Beijing Dance Academy

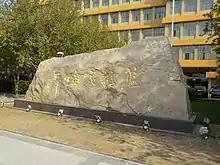
Words meaning "the Cradles of Dancers" inside the campus of Beijing Dance Academy.

The Academy, known as "the Cradle of Dancers" and adjacent to Zizhuyuan Park, Haidian District, has about 600 in-service faculty and staff, and 2,500 full-time students apart from over 5,000 students from the School of Continuing Education. Every year, the School of Dance Grade Education trains over 50,000 teachers of dance grade examination at home and abroad, and nearly 500,00 students take the examinations at different levels.